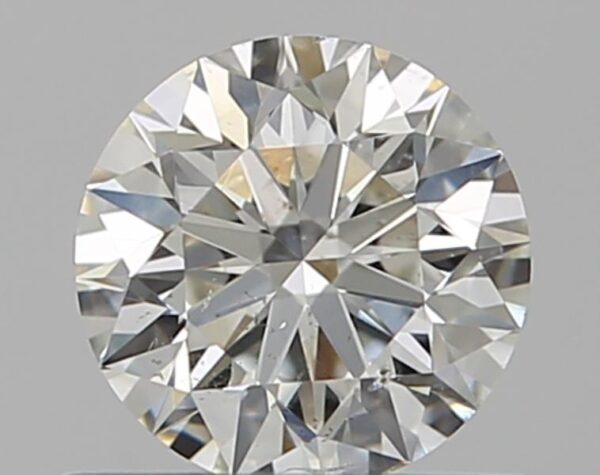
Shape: round
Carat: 0.5
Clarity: SI1
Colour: I
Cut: EX
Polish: EX
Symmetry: EX
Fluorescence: F
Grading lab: GIA
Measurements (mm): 5.03 x 5.07 x 3.18